George Wishart of Drymme

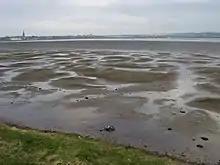
View towards Montrose from Dun

George Wishart was a kinsman of John Wishart of Pitarrow. His lands may have been at "Drynne", "Drymmie" or Drymme, also known as "Drum", in Maryton parish near Montrose in Angus, Scotland.